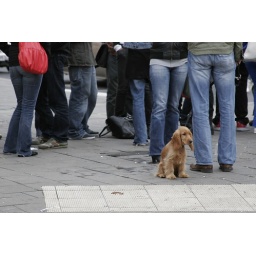
i'm telling u, lots of cute dogs in Germany!